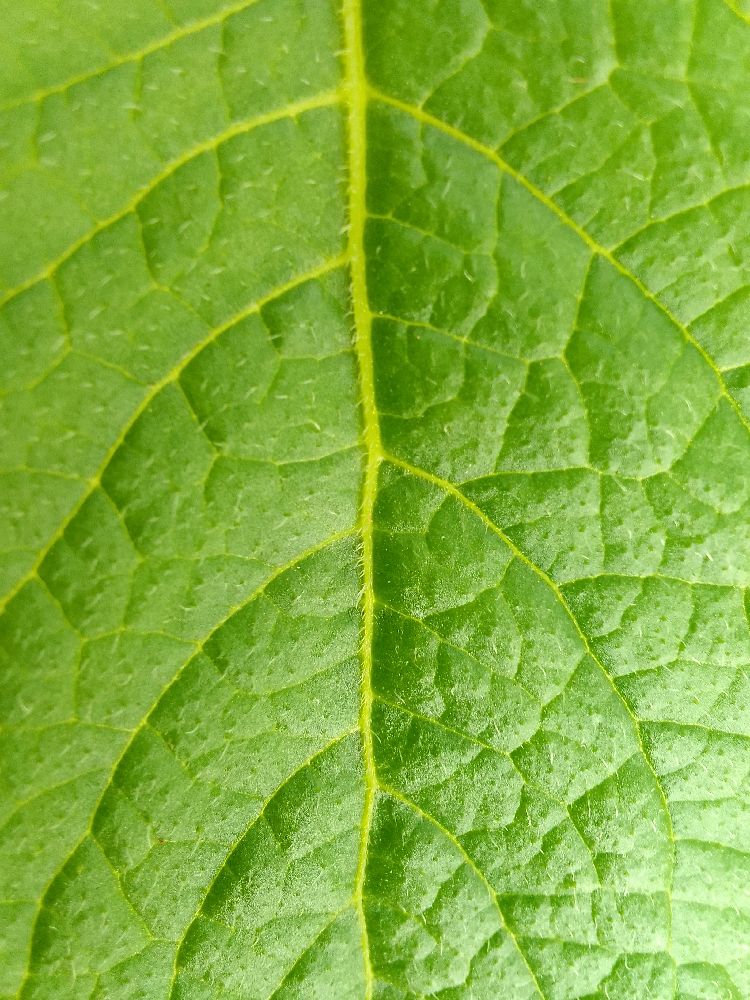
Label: Healthy